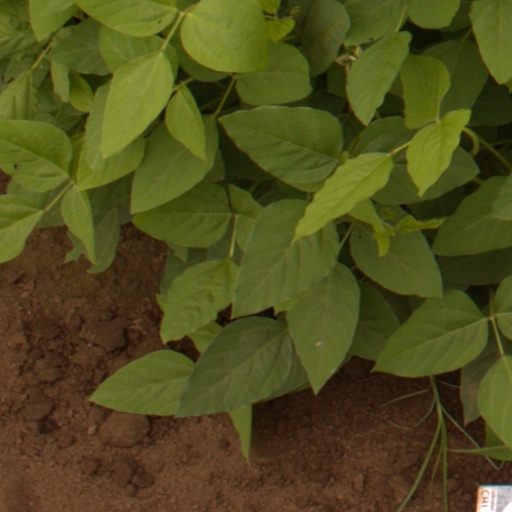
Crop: soybean